Caffarelli (castrato)

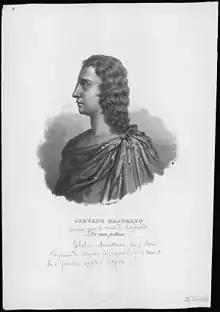
Gaetano Majorano

Gaetano Majorano (12 April 1710 – 31 January 1783) was an Italian castrato and opera singer, who performed under the stage name Caffarelli. Like Farinelli, Caffarelli was a student of Nicola Porpora.